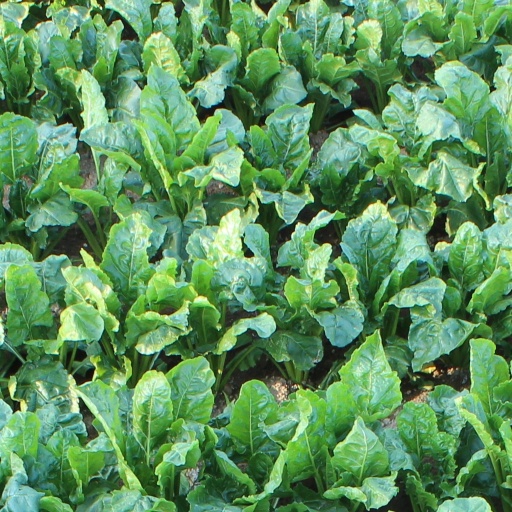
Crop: sugar beet